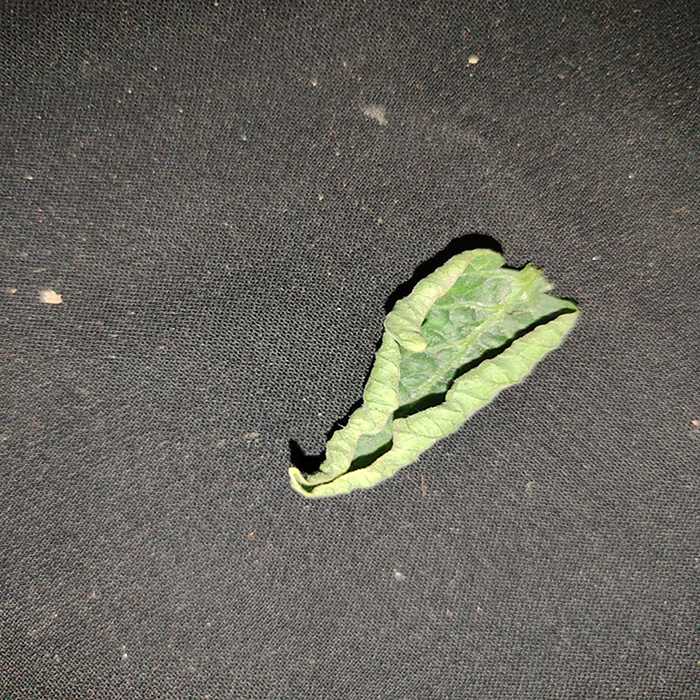
Plant: Tomato
Label: Tomato leaf curl virus